Austria

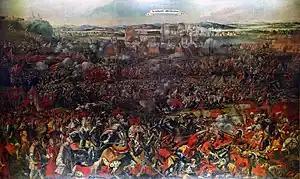
The Battle of Vienna in 1683 broke the advance of the Ottoman Empire into Europe.

During the long reign of Leopold I, Holy Roman Emperor following the successful defence of Vienna against the Turks in 1683, under the command of the King of Poland John III Sobieski, the Great Turkish War resulted in most of Hungary being controlled by Austria. This arrangement was formalized in the Treaty of Karlowitz in 1699.